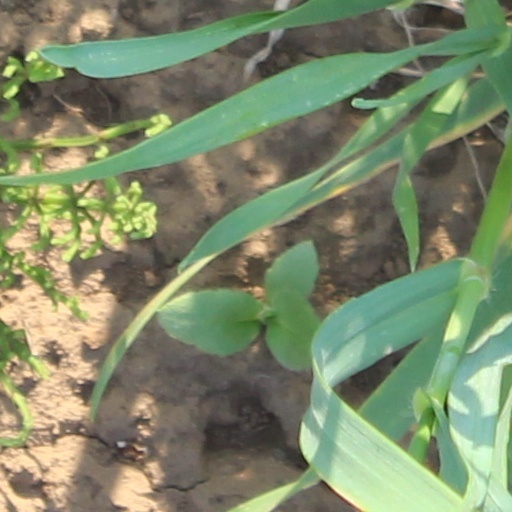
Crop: wheat